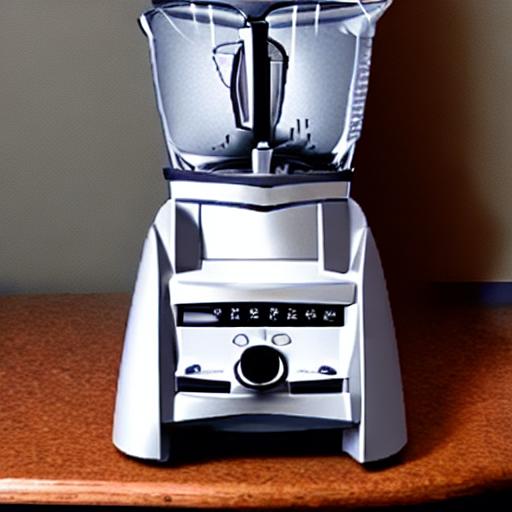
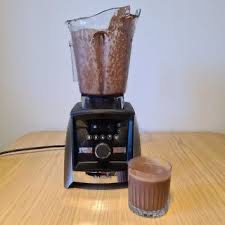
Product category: items_blender
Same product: no